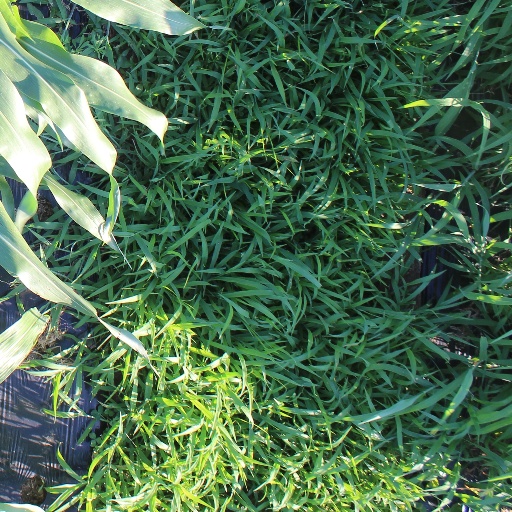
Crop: sorghum